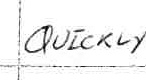
Label: quickly